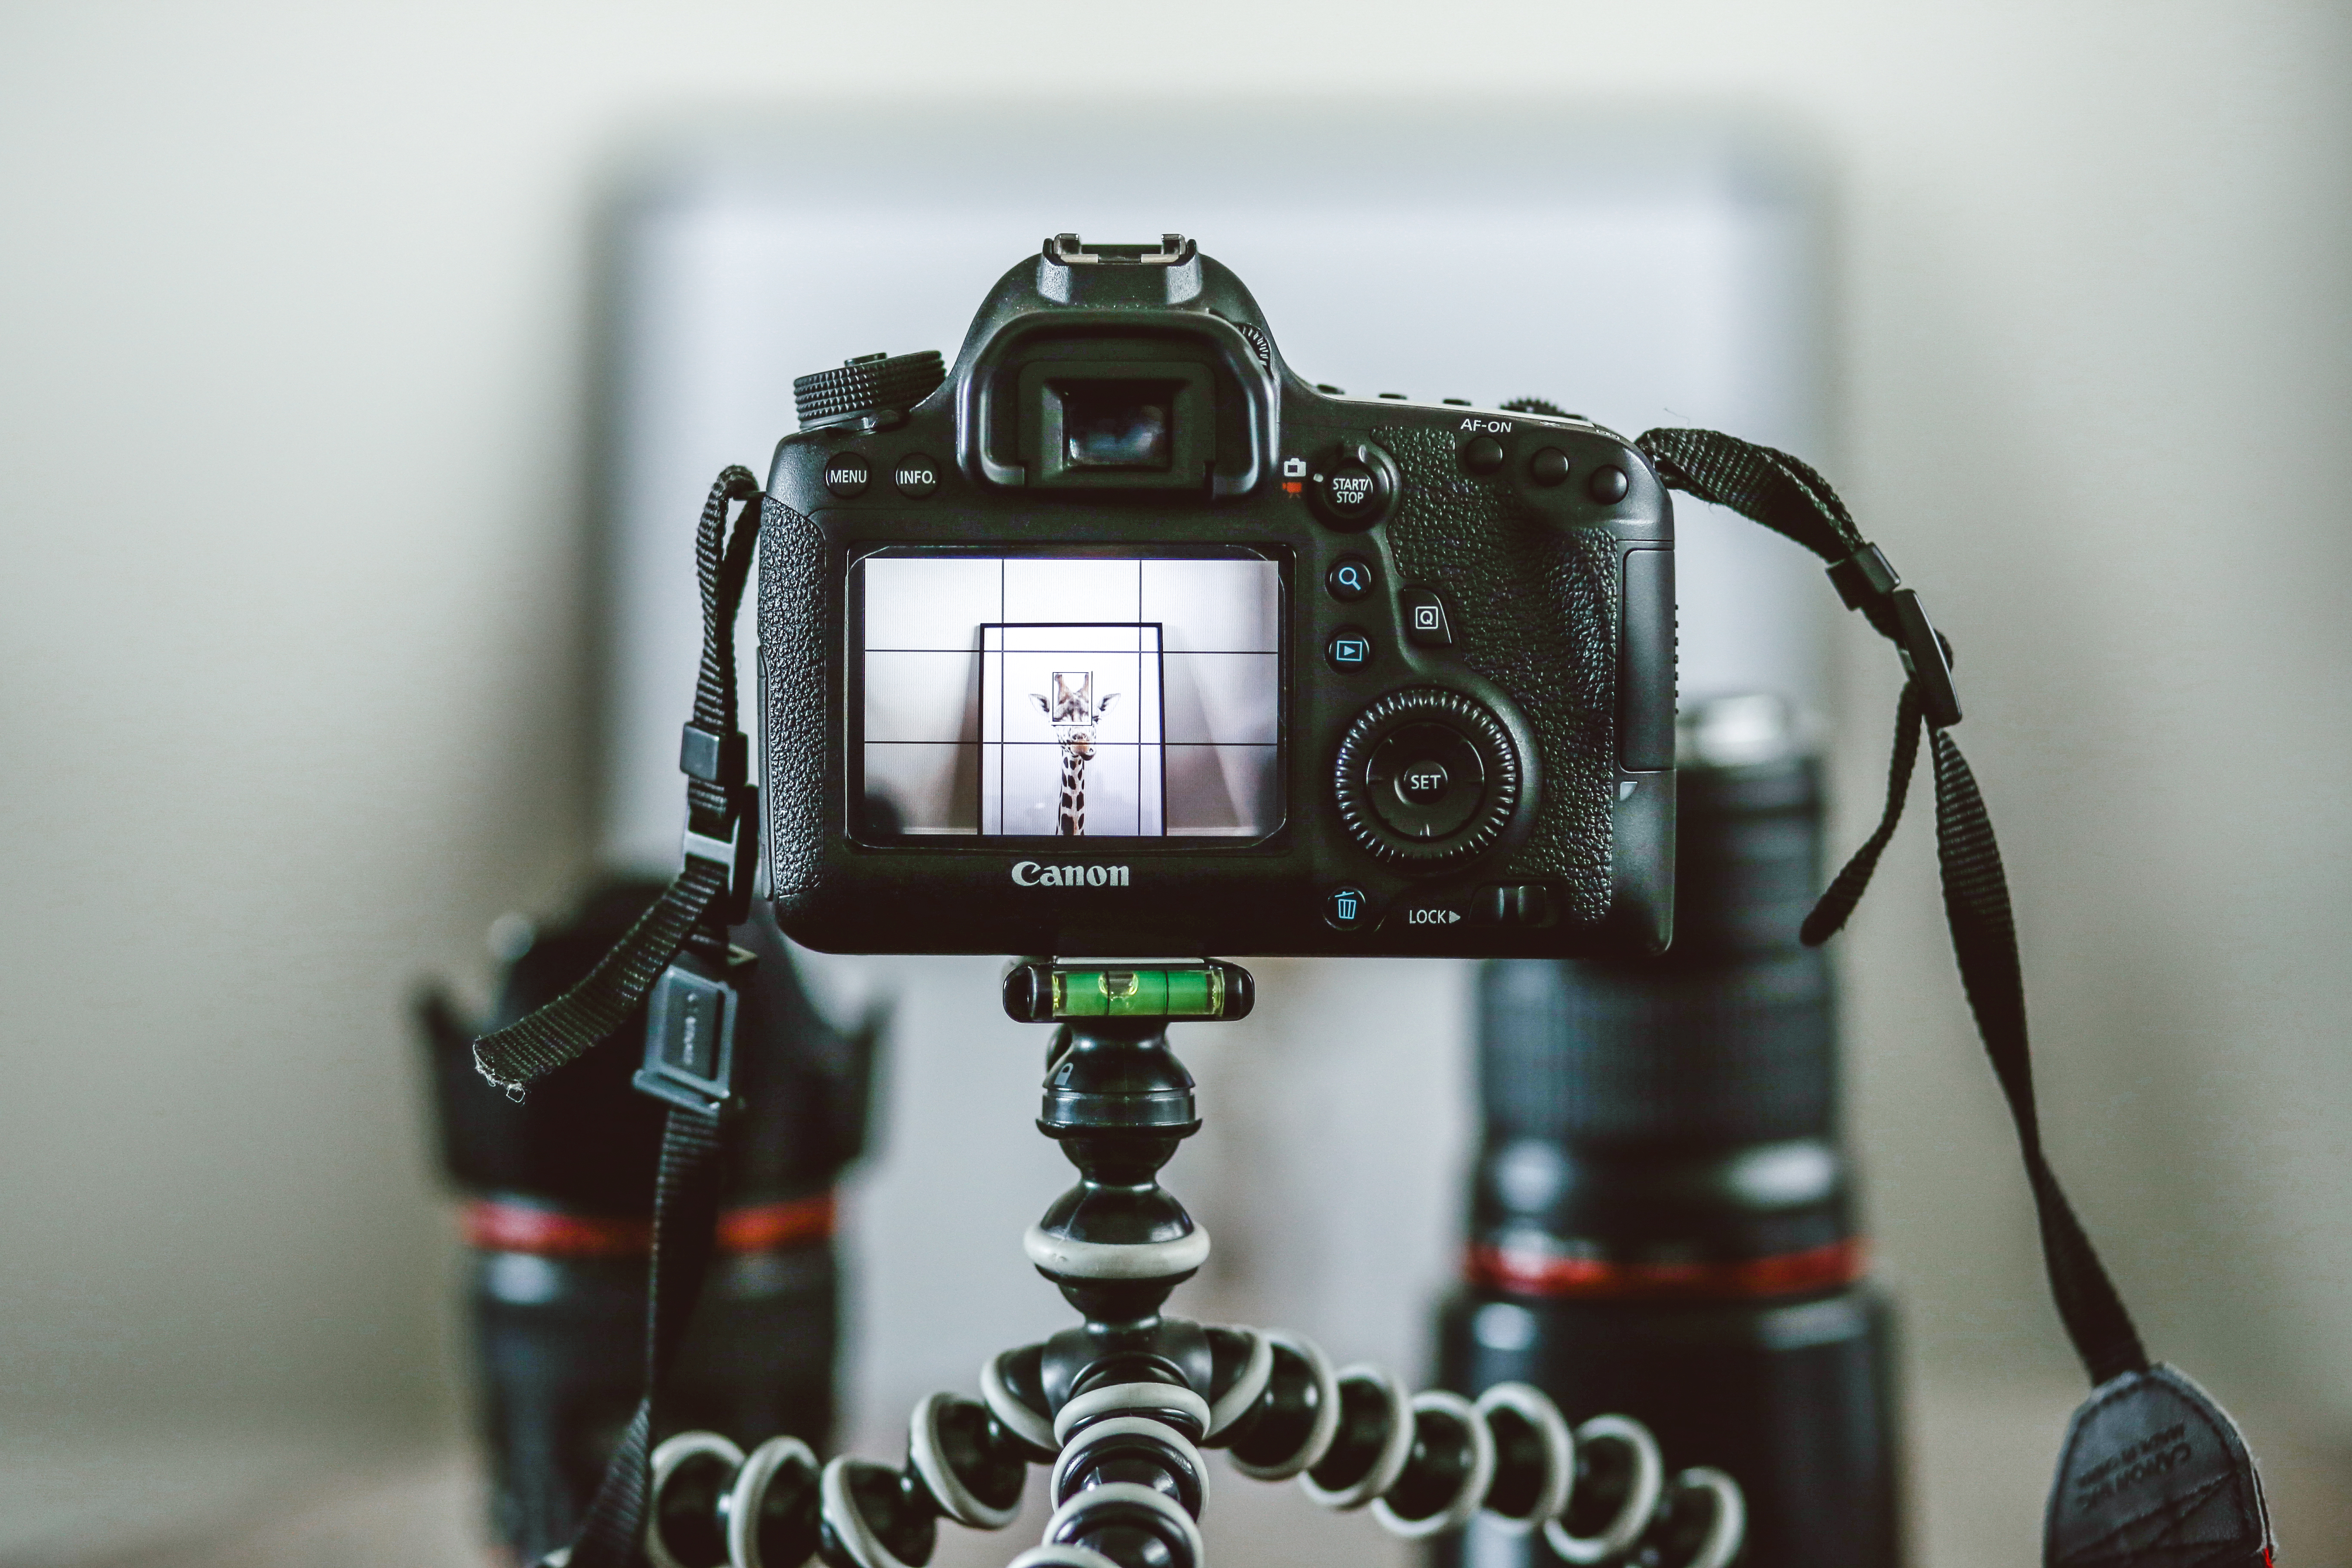
camera, pattern, black, reflex camera, digital camera, design, digital slr, single lens reflex camera, cameras optics